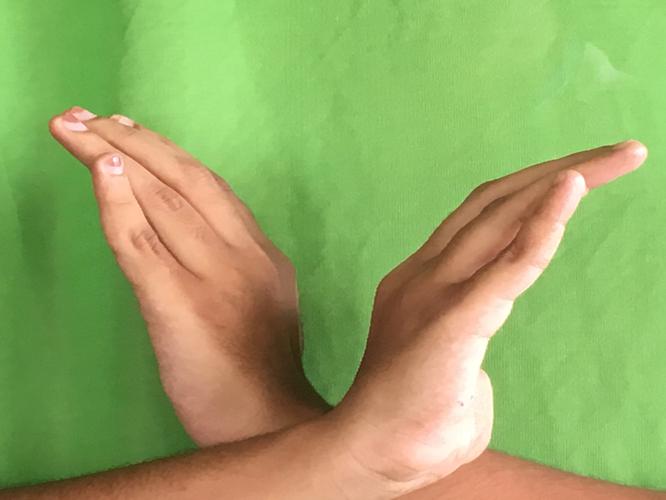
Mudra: Nagabandha
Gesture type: double_hand